Nur Ali Elahi

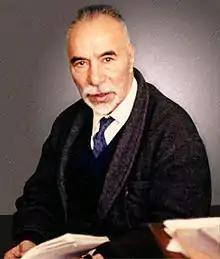
Nur Ali Elahi in 1967

Nur Ali Elahi (or Ostad Elahi var. Nūr 'Alī Ilāhī, Nour Ali Elahi) (September 11, 1895 – October 19, 1974) was an Iranian philosopher, judge and musician of Kurdish descent whose work investigated the metaphysical dimension of human beings.